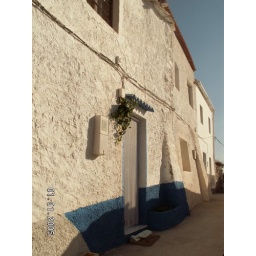
This is Mama's little mountain house high in the hills